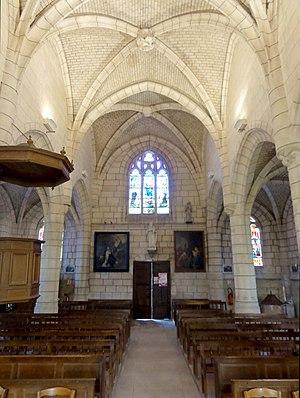
Intérieur de l'église (voir titre).
L'église Saint-Nicolas est une église catholique paroissiale située à Raray, dans l'Oise, en France. C'est un petit édifice d'un style gothique flamboyant assez pur, qui a été bâti probablement au cours des années 1520 / 1530. Ses parties orientales réutilisent des structures plus anciennes, et le clocher en bâtière, ainsi que la voûte de la chapelle Saint-Joseph au rez-de-chaussée, remontent au milieu du XIIᵉ siècle. Tant à l'extérieur qu'à l'intérieur, l'architecture est soignée, ce qui se traduit notamment par le décor abondant du portail occidental, les piliers ondulés, la modénature complexe et les réseaux flamboyants aux lancettes à têtes trilobées, surmontées de soufflets et mouchettes. Toutes les travées sont voûtées d'ogives. L'église a bénéficié d'une restauration complète à la fin du XIXᵉ et au début du XXᵉ siècle, et été classée monument historique par arrêté du 28 novembre 1921. Elle se trouve aujourd'hui dans un bon état de conservation. Raray est aujourd'hui affilié à la paroisse Saint-Rieul de Senlis. Les messes dominicales sont suspendues depuis l'été 2019.